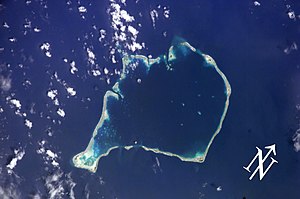
Funafuti
Et satelitbillede af Funafuti
Funafuti er en koralatol i østaten Tuvalu og regnes for at være landets hovedstad. Regeringen hører hjemme i Vaiaku på Fongafale. Ved folketællingen i 2002 var indbyggertallet 4.492, hvilket gjorde Funafuti til landets folkerigeste atol.